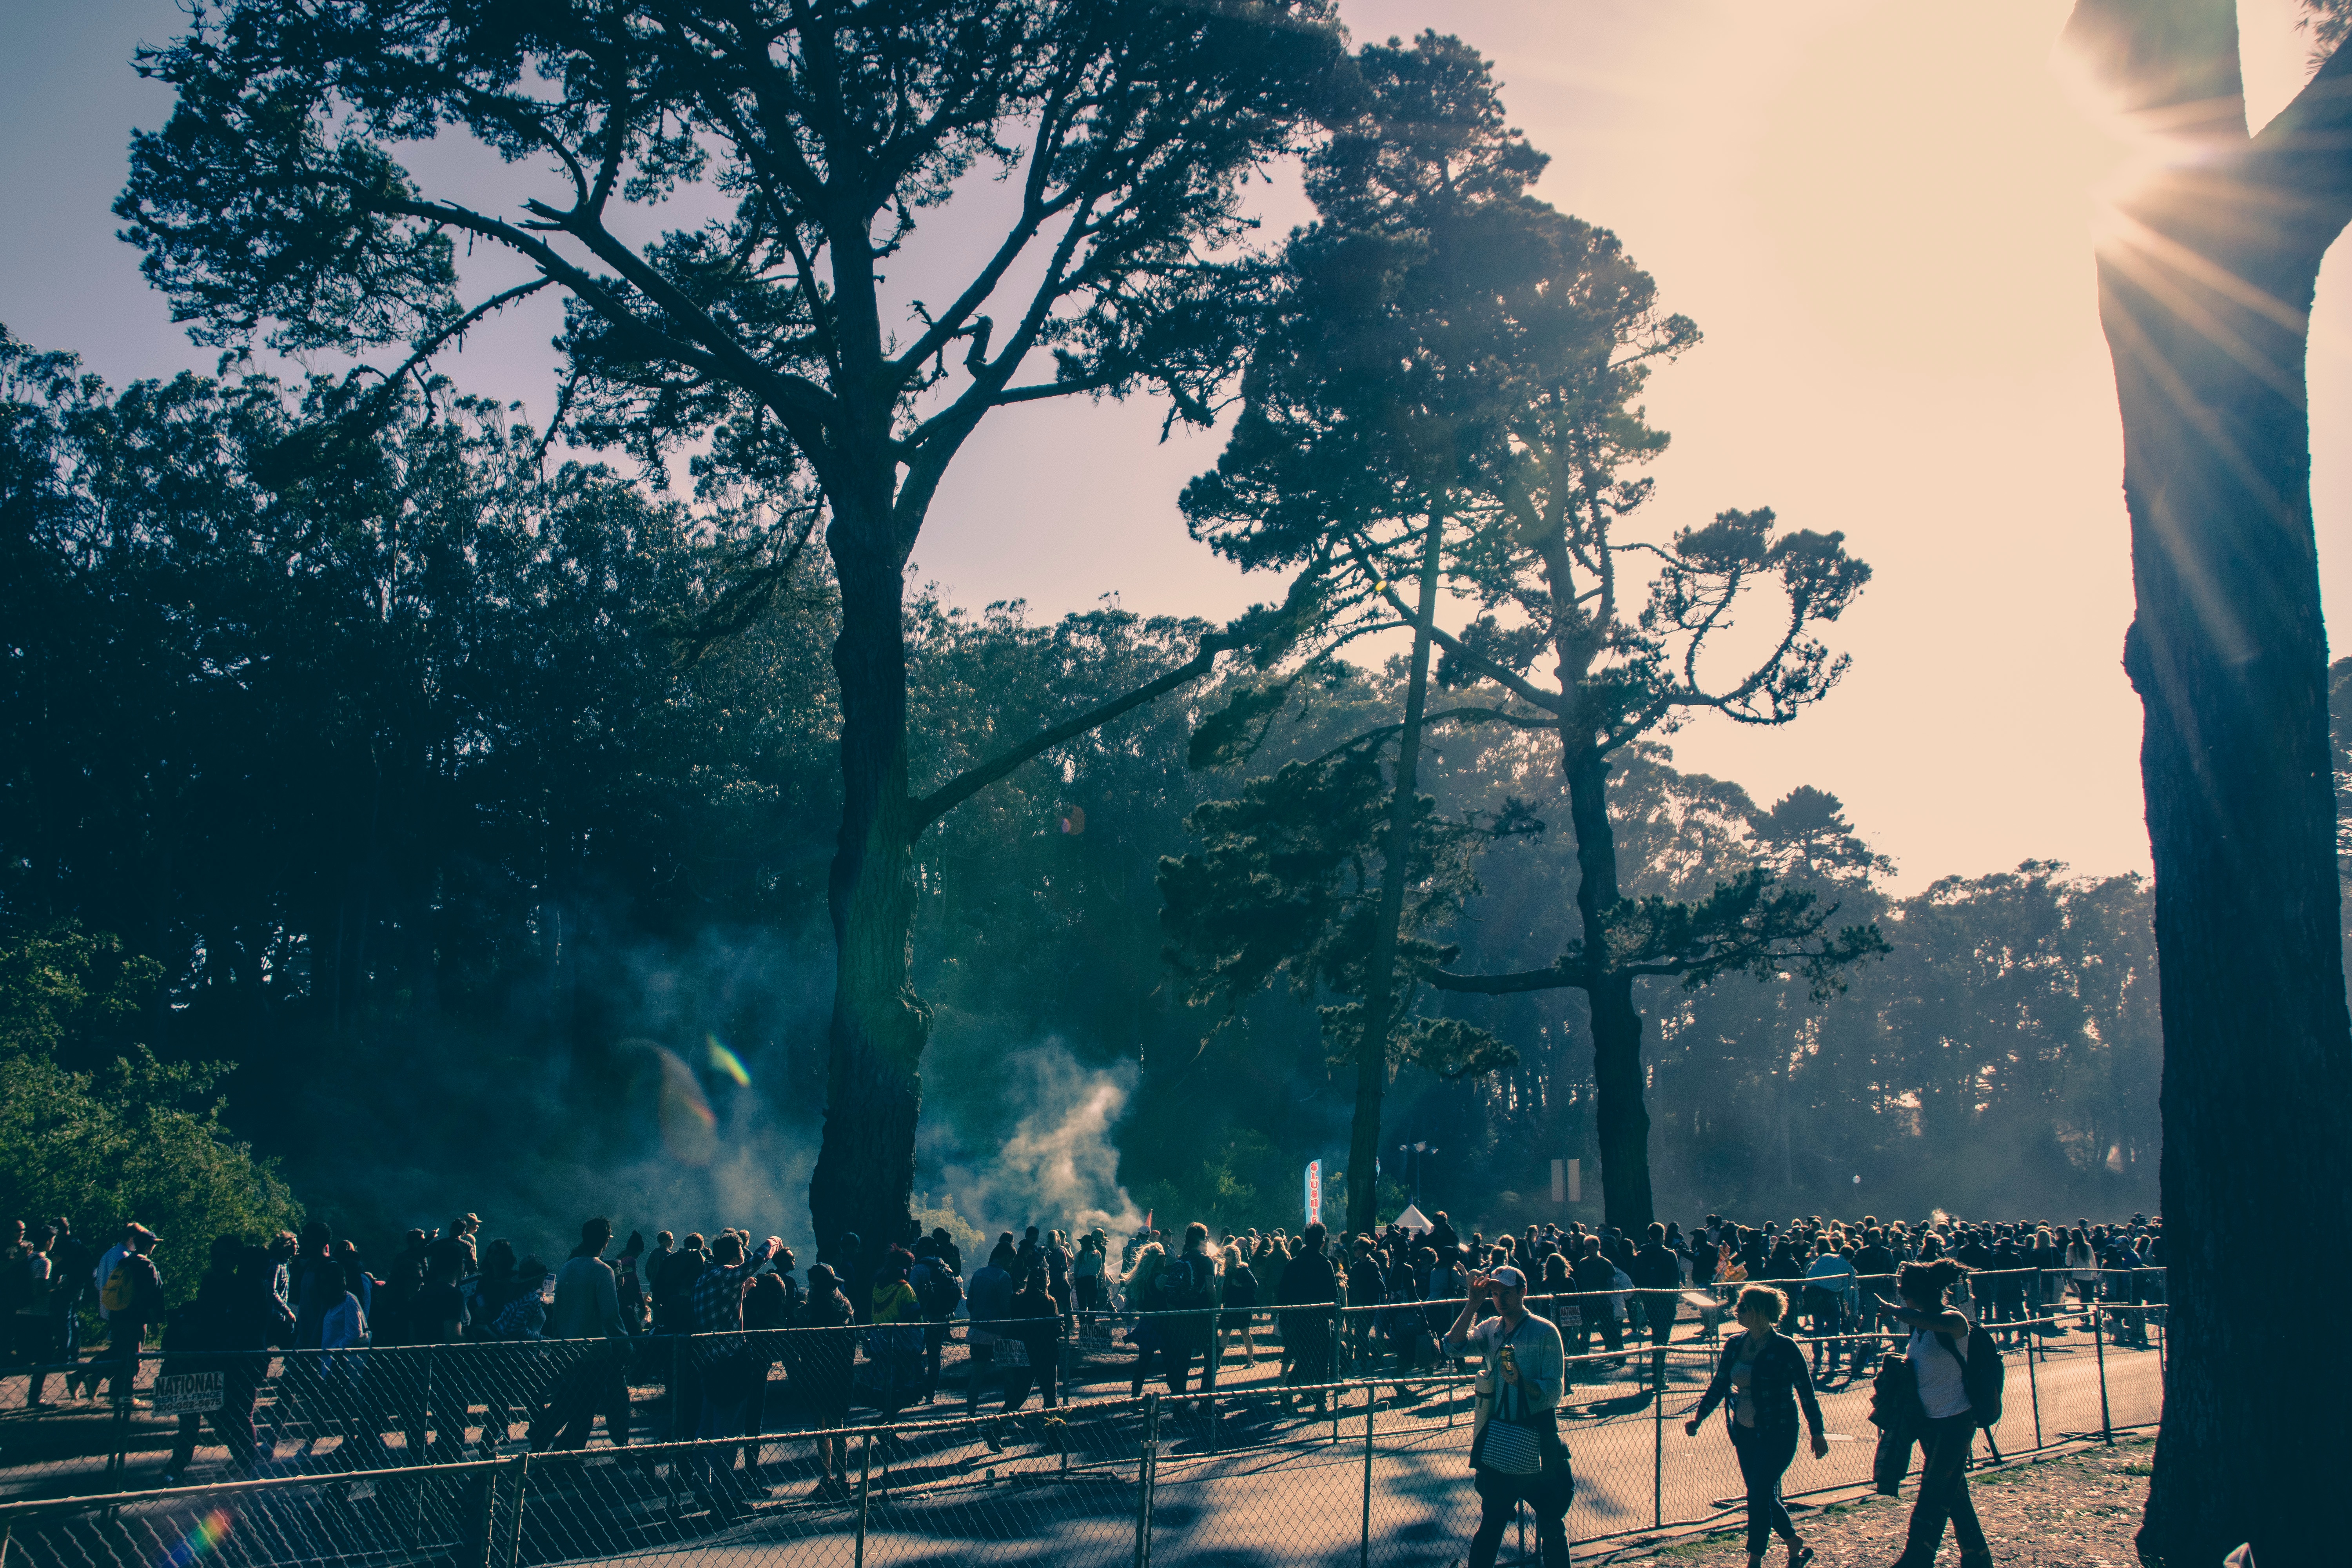
tree, cloud, sunset, sunlight, morning, atmosphere, dusk, evening, reflection, atmospheric phenomenon